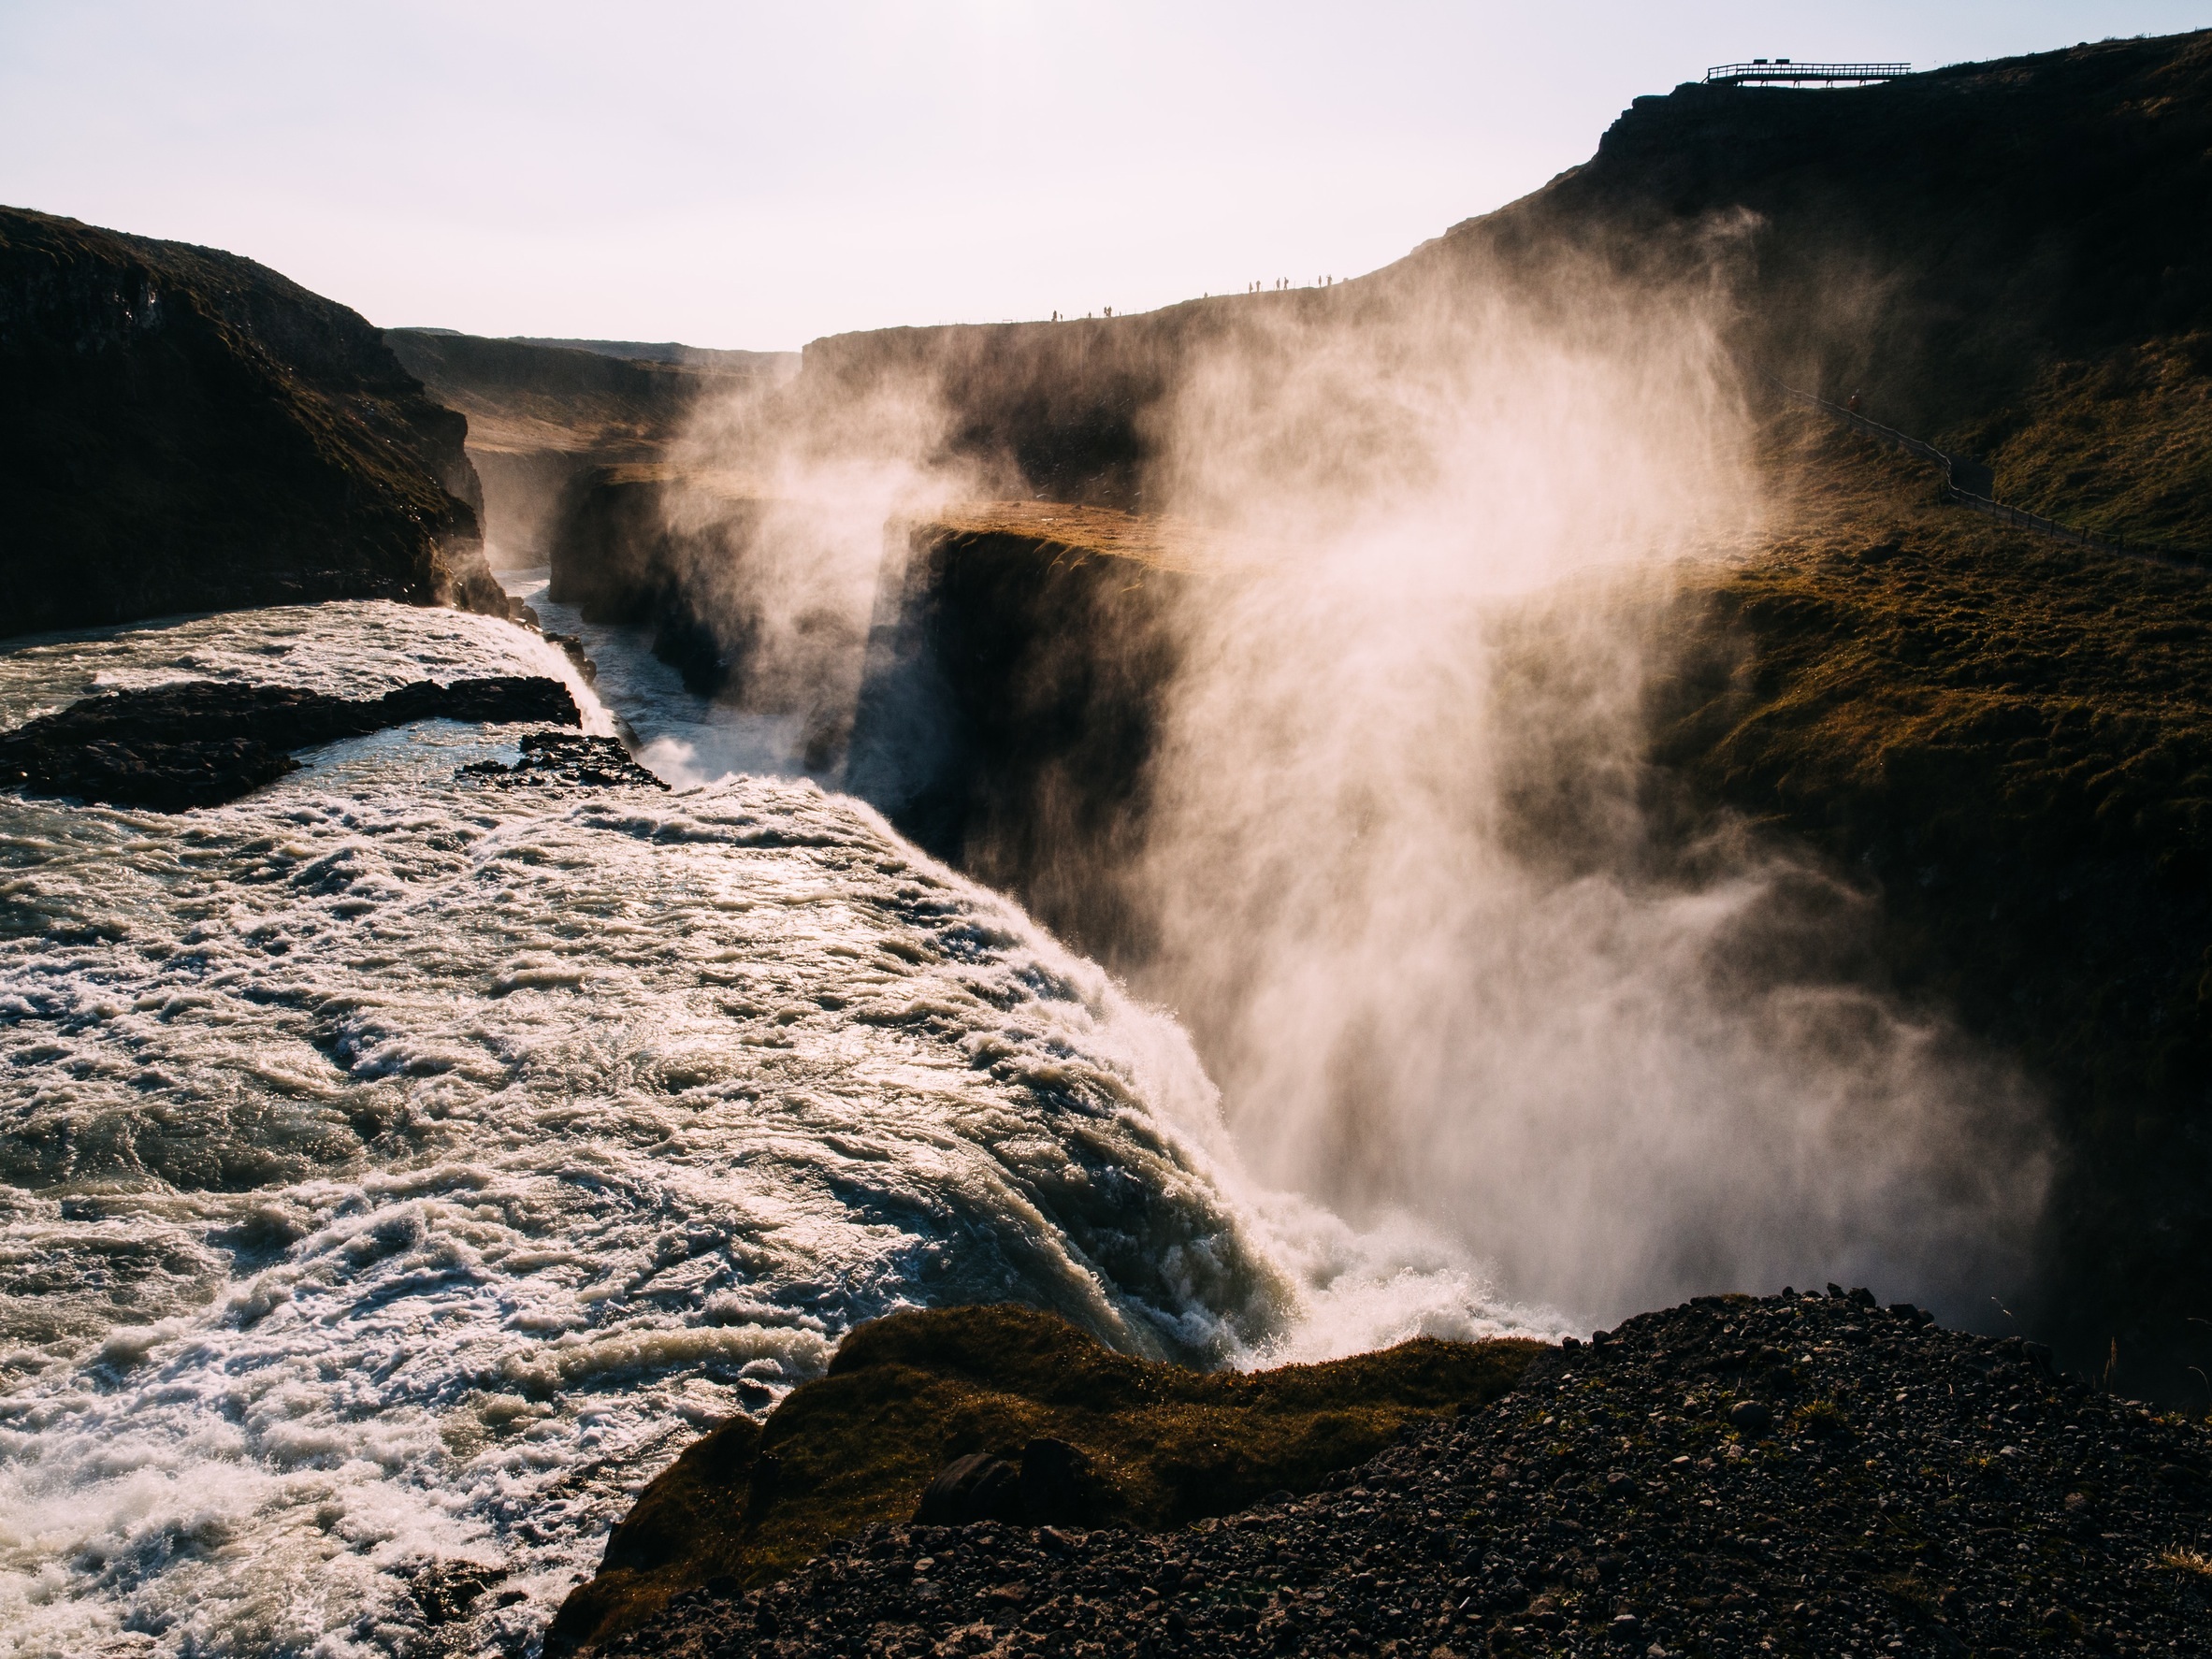
landscape, sea, coast, water, nature, rock, waterfall, mountain, mist, wave, view, cliff, stream, splash, canyon, terrain, body of water, rocks, waves, mountains, cliffs, water feature, landform, atmospheric phenomenon